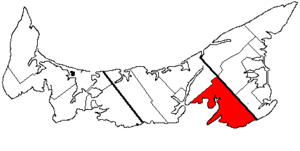
4ᵉ Queens était une circonscription électorale dans la province canadienne de l'Île-du-Prince-Édouard, qui élisait deux membres à l'Assemblée législative de l'Île-du-Prince-Édouard de 1873 à 1996.